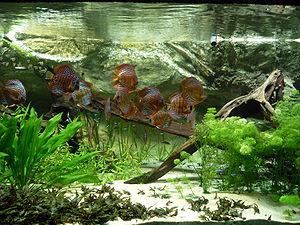
Discus (Symphysodon) à l'aquarium de la Porte dorée à Paris
L’aquariophilie est le loisir qui consiste à s'occuper d'animaux et de plantes aquatiques dans un aquarium, une mare ou un bassin d'ornement en mettant en valeur l'aspect esthétique d'un milieu aquatique.
Un aquarium est un réservoir rempli d'eau dans lequel vivent des animaux et/ou des plantes aquatiques, par exemple des poissons, des mollusques, des crustacés, des tortues aquatiques ou des coraux, ainsi que des algues, mais aussi de nombreux microorganismes invisibles à l'œil nu.